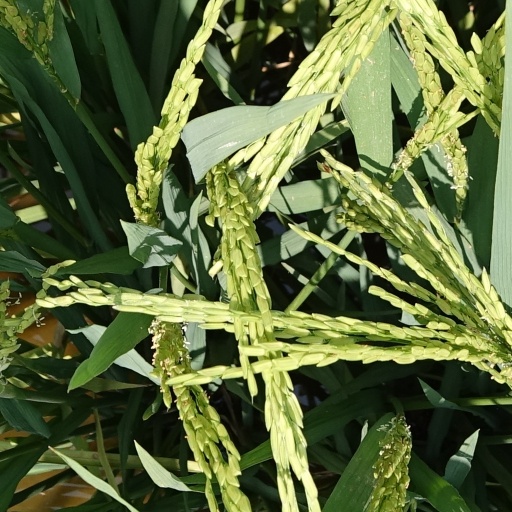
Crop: rice